.45-70

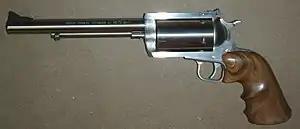
Magnum Research BFR in .45/70 Govt

The predecessor to the .45-70 was the .50-70-450 cartridge, adopted in 1866 and used until 1873 in a variety of rifles, many of them were percussion rifled muskets converted to trapdoor action breechloaders. The conversion consisted of milling out the rear of the barrel for the trapdoor breechblock, and placing a .50 caliber "liner" barrel inside the .58 caliber barrel. The .50-70 was popular among hunters, as the bullet was larger than the .44 caliber and also hit harder (see terminal ballistics), but the military decided as early as 1866 that a .45 caliber bullet would provide increased range, penetration and accuracy. The .50-70 was nevertheless adopted as a temporary solution until a significantly improved rifle and cartridge could be developed.